Sureste Basin

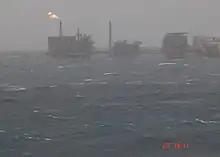
Cantarell oil field, located in the Sureste Basin

In the onshore and shallow-water area of the Sureste Basin, there had been made around 140 oil discoveries until 2017. However, in the deep waters area of the basin, there had been made only 12 exploration wildcats. In 2017, proven reserves of the Sureste Basin were over 50 billion barrels of oil.